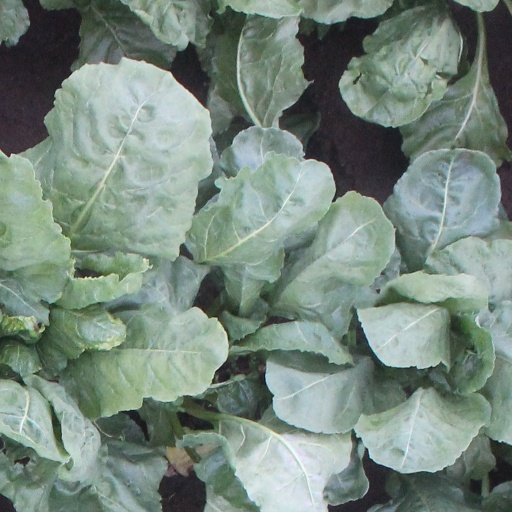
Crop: sugar beet